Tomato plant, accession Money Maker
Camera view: vertical (180 deg); turntable rotation: 210 degrees
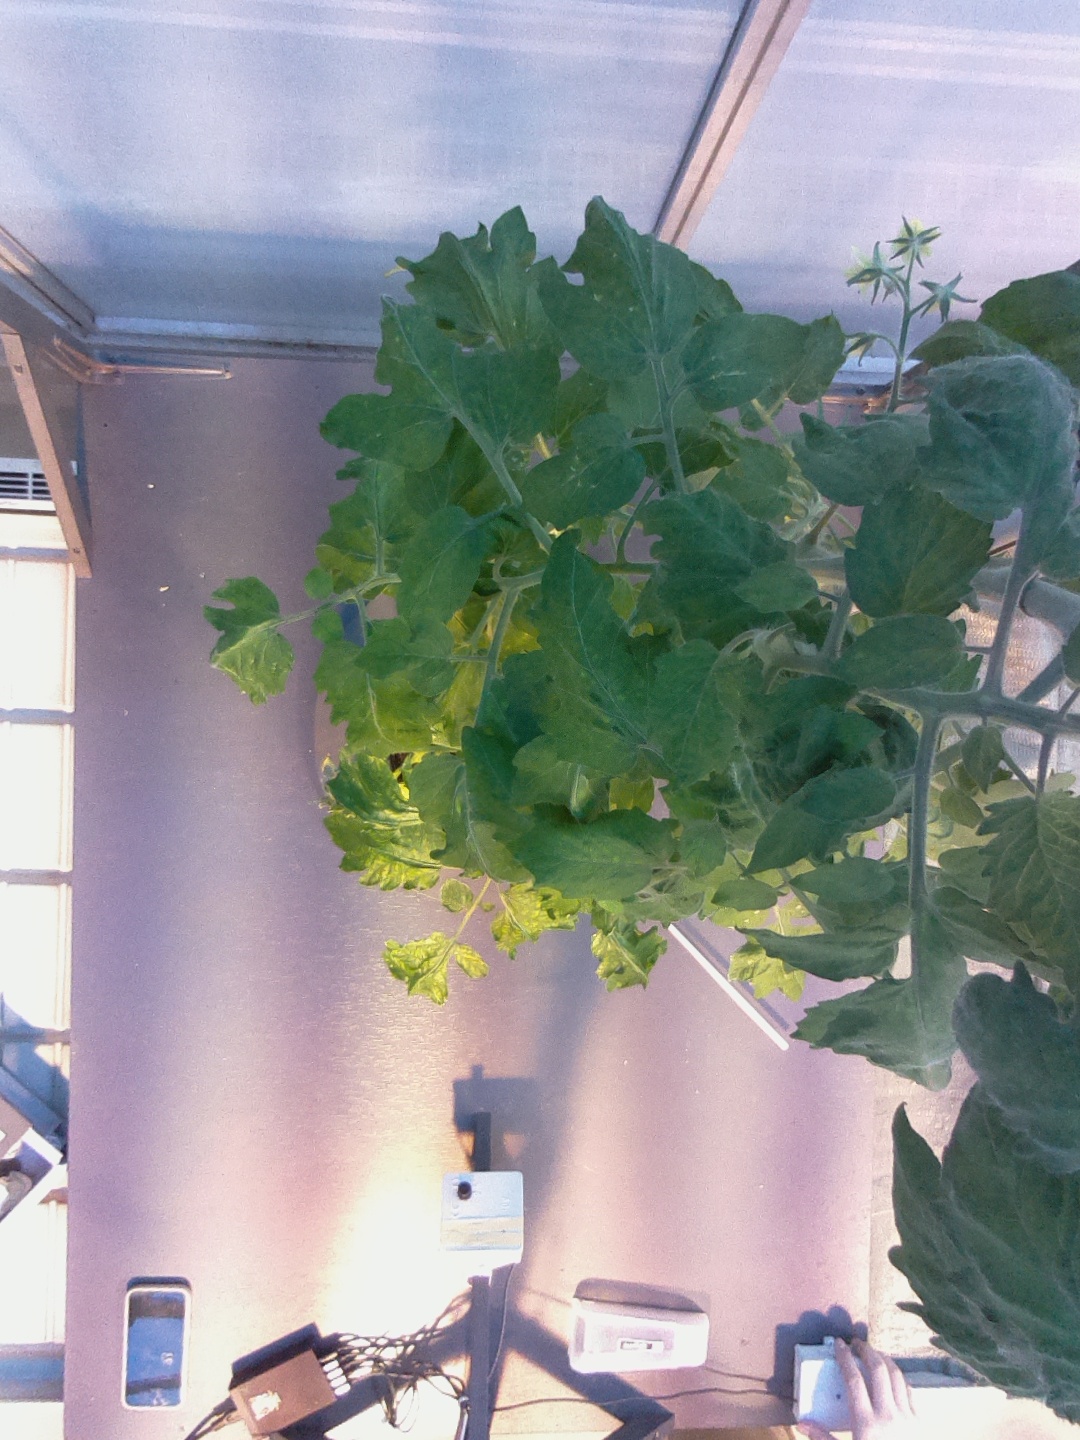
BBCH growth stage 70: Fruits at the main stem or branches visibles